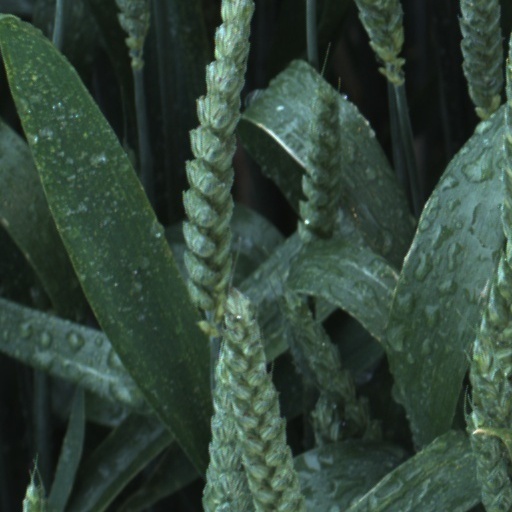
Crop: wheat